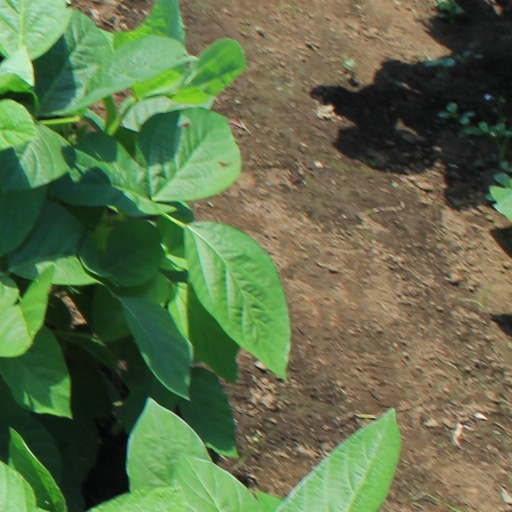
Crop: soybean